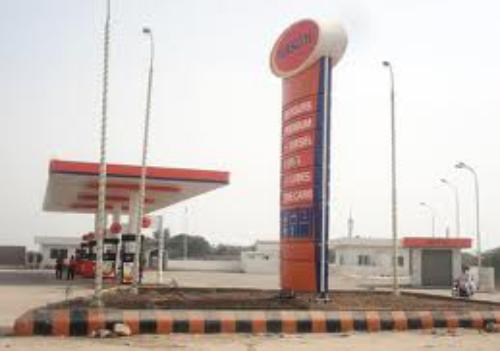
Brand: Hascol Petroleum
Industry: Transportation